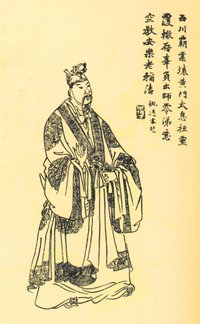
เล่าเสี้ยน

| name = เล่าเสี้ยน (หลิว ช่าน)劉禪
| image = Liu Shan.jpg
| image_size = 180px
|title = จักรพรรดิจีน
| caption = ภาพวาดเล่าเสี้ยนในสมัยราชวงศ์ชิง
| succession = จักรพรรดิแห่งจ๊กก๊ก
| reign = มิถุนายน ค.ศ. 223 – ธันวาคม ค.ศ. 263
| predecessor = เล่าปี่
| succession1 = รัชทายาทแห่งจ๊กก๊ก
| reign1 = 19 มิถุนายน ค.ศ. 221 – มิถุนายน ค.ศ. 223
| reign-type1 = ดำรงตำแหน่ง
| succession2 = อ่านลกก๋ง (安樂公)
| reign2 = ค.ศ. 264 - ค.ศ. 271
| reign-type2 = ดำรงตำแหน่ง
| successor1 = เล่ายอย
| birth_date = ค.ศ. 207
| birth_place = ซินเอี๋ย มณฑลเหอหนาน
| death_date = ค.ศ.
| death_place = ลั่วหยาง มณฑลเหอหนาน
| issue-link = Shu_Han_family_trees#Liu_Shan
| full name = ชื่อสกุล: หลิว/เล่า (劉) ชื่อตัว: ช่าน/เสี้ยน (禪) ชื่อรอง: กงชื่อ (公嗣)
| house = ราชวงศ์ฮั่น|ราชสกุลเล่า (หลิว)
| father = เล่าปี่
| mother = กำฮูหยิน
ImageSize = width:200 height:50
PlotArea = width:180 height:30 left:10 bottom:20
TimeAxis = orientation:horizontal
DateFormat = yyyy
Period = from:207 till:265
AlignBars = early
ScaleMajor = increment:42 start:223
Colors =
 id:canvas value:rgb(1,1,0.85)
BackgroundColors = canvas:canvas
PlotData =
 width:15 color:black
 bar:era from:start till:end
 bar:era from:207 till:265 color:red
 bar:era from:223 till:265 color:yellow
เล่าเสี้ยน (ค.ศ. 207 – 271)Liu Shan's name is commonly mispronounced as "Liu Chan". See 阿斗的大名怎样读 ("How to read Adou's name") by Lü Youren (吕友仁), published in "Zhonghua Shuju Wenshi Zhishi" (中华书局《文史知识》), 11th issue, 1988, retrieved November 30, 2006. หรือชื่อในภาษาจีนกลางว่า หลิว ช่าน (; ) มีชื่อรองว่า กงซื่อ (公嗣) เป็นจักรพรรดิพระองค์ที่สองและพระองค์สุดท้ายของรัฐจ๊กก๊กในยุคสามก๊ก เมื่อขึ้นครองราชย์ขณะพระชนมายุ 16 พรรษา ได้ทรงมอบหมายราชการแผ่นดินให้อยู่ในการดูแลของอัครมหาเสนาบดีจูกัดเหลียงและราชเลขานุการลิเงียม พระองค์ครองราชย์เป็นเวลา 40 ปีและถือเป็นจักรพรรดิที่ครองราชย์ยาวนานที่สุดในยุคสามก๊ก ในรัชสมัยของเล่าเสี้ยน มีการรบกับวุยก๊กที่เป็นรัฐข้าศึกหลายครั้ง ส่วนใหญ่บัญชาการรบด้วยจูกัดเหลียงและเกียงอุยผู้สืบทอดภารกิจ แต่ได้ผลเพียงเล็กน้อย ในที่สุดเล่าเสี้ยนยอมจำนนต่อวุยก๊กในปี ค.ศ. 263 หลังเตงงายโจมตีเฉิงตู|เซงโต๋เมืองหลวงของจ๊กก๊กโดยฉับพลัน เล่าเสี้ยนย้ายไปอยู่ที่ลกเอี๋ยงเมืองหลวงของวุยก๊ก ได้รับบรรดาศักดิ์เป็น "อ่านลกก๋ง" ("อันเล่อกง") ใช้ชีวิตในช่วงบั้นปลายอย่างสงบสุขก่อนจะเสียชีวิตในปี ค.ศ. 271 อาจด้วยสาเหตุธรรมชาติ
ทรงเป็นที่รู้จักอย่างกว้างในวัยทารกนามว่า "อาเต๊า" (阿斗) เล่าเสี้ยนมักจะถูกมองว่าเป็นนักปกครองที่ไร้ความสามารถ พระองค์ยังถูกกล่าวหาว่ามัวแต่เสพสุขสำราญจนไม่ใส่ใจงานราชการแผ่นดิน อย่างไรก็ตาม นักวิชาการสมัยใหม่บางคนมีความเห็นที่แตกต่างออกไปเกี่ยวกับความสามารถของเล่าเสี้ยน เนื่องจากรัชสมัยที่ปกครองยาวนานของเล่าเสี้ยนในจ๊กก๊กนั้นปราศจากการก่อรัฐประหารและการนองเลือดในราชสำนักและเป็นราชสำนักเพียงหนึ่งเดียวเท่านั้นในยุคสมัยสามก๊กที่ยังคงปราศจากการนองเลือด ไม่เพียงเท่านั้น ในพงศาวดารสามก๊ก จูกัดเหลียงได้เขียนบันทึกกล่าวยกย่องสรรเสริญเล่าเสี้ยนว่า มีความฉลาดปราดเปรื่อง อย่างไรก็ตาม ในปัจจุบัน ชื่อของ "อาเต๊า" ยังคงใช้กันทั่วไปในภาษาจีนเพื่ออธิบายถึงผู้ที่ไร้ความสามารถซึ่งจะไม่มีวันประสบความสำเร็จใด ๆ แม้จะได้รับความช่วยเหลือมากมายก็ตาม
ตามที่ตันซิ่ว ผู้เขียนบันทึกจดหมายเหตุสามก๊กได้ตั้งข้อสังเกตว่า ตรงข้ามกับธรรมเนียม จูกัดเหลียงไม่ได้ก่อตั้งสำนักงานประวัติศาสตร์ในราชสำนักของเล่าเสี้ยน และภายหลังจูกัดเหลียงถึงแก่อสัญกรรม ปรากฏว่าเล่าเสี้ยนไม่ได้ทำการรื้อฟื้นตำแหน่งนั้น ดังนั้น เหตุการณ์หลายอย่างในรัชสมัยของพระองค์จึงไม่ได้ถูกบันทึกไว้ ทำให้รายละเอียดเกี่ยวกับรัชสมัยของเล่าเสี้ยนในบันทึกประวัติศาสตร์มีอยู่จำกัด
==ประวัติช่วงต้น==
เล่าเสี้ยนเป็นบุตรชายคนโตของขุนศึกเล่าปี่ที่เกิดกับกำฮูหยินภรรยา ในปี ค.ศ. 208 โจโฉศัตรูของเล่าปี่ผู้ได้ครองอาณาเขตส่วนใหญ่ทางภาคเหนือของจีนได้นำทัพรุกรานมณฑลเกงจิ๋ว เล่าปี่อพยพหนีลงใต้ ระหว่างนั้นได้ถูกทัพทหารม้าฝีมือดีของโจโฉไล่ตามตีในยุทธการที่สะพานเตียงปันเกี้ยว เล่าปี่จำต้องทิ้งกำฮูหยินและเล่าเสี้ยนไว้เบื้องหลังเพื่อหนีต่อไป จูล่งขุนพลของเล่าปี่ประจำอยู่ด้านหลังเพื่อคุ้มครองครอบครัวของเล่าปี่ จูล่งอุ้มทารกเล่าเสี้ยนไว้ในอ้อมแขนและพาทั้งกำฮูหยินและเล่าเสี้ยนไปยังที่ปลอดภัย (คาดว่ากำฮูหยินน่าจะเสียชีวิตในช่วงเวลาหนึ่งก่อนปี ค.ศ. 209 เพราะเมื่อซุนฮูหยินภรรยาอีกคนของเล่าปี่หย่าร้างกับเล่าปี่ในปี ค.ศ. 211 เล่าเสี้ยนในเวลานั้นอยู่ในการดูแลของซุนฮูหยิน)
เรื่องราวอีกกระแสเกี่ยวกับประวัติช่วงต้นของเล่าเสี้ยนมีบันทึกใน"เว่ยเลฺว่" (ประวัติศาสตร์ย่อวุยก๊ก) ที่เขียนโดยยฺหวี ฮฺวั่น ระบุว่าเล่าเสี้ยนซึ่งตอนนั้นอายุหลายปีแล้วได้พลัดพรากจากเล่าปี่ระหว่างที่เล่าปี่ถูกโจโฉโจมที่เสียวพ่ายในปี ค.ศ. 200 เล่าเสี้ยนพลัดไปอยู่ที่เมืองฮันต๋งและถูกขายโดยพ่อค้าทาส เมื่อเล่าปี่สถาปนาตนเป็นจักรพรรดิในปี ค.ศ. 211 เล่าเสี้ยนได้กลับมาอยู่กับบิดาอีกครั้ง แต่เรื่องราวนี้ถูกคัดออกโดยเผย์ ซงจือผู้เขียนอรรถาธิบายประกอบ"จดหมายสามก๊ก"โดยคำนึงถึงบันทึกในแหล่งอื่น ๆ
หลังเล่าปี่สถาปนาตนเป็นจักรพรรดิแห่งจ๊กก๊กในปี ค.ศ. 221 เล่าเสี้ยนได้รับการสถาปนาเป็นองค์รัชทายาท ปีถัดมาเล่าปี่ออกจากเมืองหลวงเฉิงตู|เซงโต๋เพื่อไปรบกับซุนกวนผู้ที่ให้ลิบองไปการรุกรานเกงจิ๋วของลิบอง|บุกยึดมณฑลเกงจิ๋วจากเล่าปี่ในปี ค.ศ. 219 เล่าปี่พ่ายแพ้ในยุทธการที่อิเหลงและถอยหนีไปยังเมืองเป๊กเต้ ในที่สุดจึงเสียชีวิตในปี ค.ศ. 223 ก่อนเสียชีวิตเล่าปี่ได้ฝากฝังเล่าเสี้ยนให้อยู่ในการดูแลของอัครมหาเสนาบดี (ประเทศจีน)|อัครมหาเสนาบดีจูกัดเหลียง เล่าปี่ยังบอกจูกัดเหลียงให้ยึดบัลลังก์มาครองไว้เองถ้าเห็นว่าเล่าเสี้ยนไร้ความสามารถ
== การครองราชย์ ==
===สมัยจูกัดเหลียงเป็นผู้สำเร็จราชการ===
ในขณะที่จูกัดเหลียงมีชีวิตอยู่ พระเจ้าเล่าเสี้ยนทรงปฏิบัติต่อเขาประดุจบิดา ทรงปล่อยให้จูกัดเหลียงบริหารราชการแผ่นดินเอาไว้ทั้งหมด จูกัดเหลียงได้แนะนำให้ข้าราชการที่เชื่อถือได้หลายคน รวมทั้งบิฮุย ตันอุ๋น กุยฮิวจี๋ และเฮียงทง เข้ารับตำแหน่งที่สำคัญ ด้วยคำแนะนำของจูกัดเหลียง พระเจ้าเล่าเสี้ยนได้จับมือเป็นพันธมิตรกับรัฐอู๋ตะวันออก(ง่อก๊ก) ช่วยให้ทั้งสองรัฐสามารถอยู่รอดได้จากการต่อสู้รบกับรัฐวุยก๊ก(วุยก๊ก) ที่ใหญ่กว่ามาก ในช่วงที่จูกัดเหลียงเป็นผู้สำเร็จราชการ รัฐบาลมีประสิทธิภาพอย่างมากและไม่ฉ้อราษฎร์บังหลวง ทำให้รัฐขนาดเล็กอย่างรัฐจ๊กก๊ก สามารถเตรียมพร้อมสำหรับการทัพทางทหารได้
ใน ค.ศ. 223 พระเจ้าเล่าเสี้ยนได้อภิเษกสมรสกับเตียวซี|จักรพรรดินีจิงไอ่(เตียวซี) บุตรสาวของเตียวหุย
หลังการสวรรคตของพระเจ้าเล่าปี่ ชนเผ่าลำมัน ("หนานหมาน") ทางตอนใต้ได้แยกตัวออกจากการปกครองของรัฐจ๊กก๊ก ใน ค.ศ. 225 จูกัดเหลียงมุ่งลงทางใต้และประสบความสำเร็จทั้งชัยชนะทางทหารและเกลี้ยกล่อมโน้มน้าวใจ ก็สามารถรวมภาคใต้กลับคืนสู่จักรวรรดิ สำหรับการสำเร็จราชการส่วนที่เหลือของจูกัดเหลียง ชนเผ่าลำมันทางตอนใต้จะเป็นผู้มีส่วนสำคัญในการทัพต่อต้านรัฐวุยก๊กของรัฐจ๊กก๊ก
เริ่มต้นใน ค.ศ. 227 จูกัดเหลียงเปิดฉากการบุกขึ้นเหนือห้าครั้งเพื่อโจมตีรัฐวุยก๊ก แต่ทั้งหมดยกเว้นเพียงอย่างเดียวคือความล้มเหลวทางทหาร(แม้ว่าจะไม่ใช่ความพินาศย่อยยับทางทหาร) โดยกองทัพของเขาได้ประสบเสบียงอาหารหมดลงก่อนที่พวกเขาจะสามารถสร้างความเสียหายอย่างมีนัยสำคับกับรัฐวุยก๊ก ดังนั้นจึงถูกบีบบังคับให้ล่าถอย ในช่วงหนึ่งของการทัพของจูกัดเหลียงได้เกิดวิกฤตการณ์ทางการเมืองที่แท้จริงเพียงครั้งเดียวในช่วงที่จูกัดเหลียงเป็นผู้สำเร็จราชการแผ่นดิน ใน ค.ศ. 231 เนื่องจากไม่สามารถจัดส่งเสบียงอาหารได้เพียงพอ ลิเงียม ซึ่งเป็นผู้สำเร็จราชการร่วมกับจูกัดเหลียง ปลอมแปลงพระราชโองการของพระเจ้าเล่าเสี้ยนรับสั่งให้จูกัดเหลียงถอยทัพกลับเสฉวน เมื่อจูกัดเหลียงจับพิรุธได้ เขาได้ถวายแนะนำให้ลิเงียมออกจากตำแหน่งและถูกกักบริเวณภายในบ้าน และพระเจ้าเล่าเสี้ยนทรงยอมทำตามคำแนะนำนั้น
ใน ค.ศ. 234 ในขณะที่จูกัดเหลียงได้ยกทัพโจมตีรัฐวุยก๊กเป็นครั้งสุดท้าย เขาได้ล้มป่วยหนัก เมื่อทรงทราบว่าจูกัดเหลียงล้มป่วย พระเจ้าเล่าเสี้ยนได้ส่งลิฮก(李福) ไปยังแนวหน้าเพื่อเยี่ยมดูอาการของจูกัดเหลียงและสอบถามเกี่ยวกับเรื่องสำคัญของแผ่นดินว่า หากจูกัดเหลียงสิ้นบุญแล้วจะให้ใครมาสืบทอดตำแหน่งผู้สำเร็จราชการแผ่นดินต่อล่ะ? จูกัดเหลียงได้แนะนำให้เจียวอ้วนสืบทอดต่อจากเขา เมื่อเจียวอ้วนสิ้นแล้วก็ให้บิฮุยสืบทอดแทน ลิฮกได้ถามต่อว่า หากบิฮุยสิ้นแล้วจะให้ใครมาแทนต่อ จูกัดเหลียงไม่ได้ตอบแต่อย่างใด ภายหลังจากนั้นไม่นานจูกัดเหลียงถึงแก่อสัญกรรม พระเจ้าเล่าเสี้ยนทรงทำตามคำสั่งเสียของจูกัดเหลียง และแต่งตั้งเจียวอ้วนเป็นผู้สำเร็จราชการคนใหม่แทน
===สมัยเจียวอ้วนเป็นผู้สำเร็จราชการ===
เจียนอ้วนเป็นนักบริหารปกครองที่มีความสามารถ และเขายังคงดำเนินนโยบายภายในประเทศของจูกัดเหลียง ทำให้รัฐบาลมีประสิทธิภาพอย่างมาก นอกจากนี้เขายังเป็นที่รู้จักในเรื่องความอดทนต่อความเห็นไม่ลงรอยกันและความอ่อนน้อมถ่อมตน ไม่มีความสามารถทางด้านการทหารมากนัก อย่างไรก็ตาม ในไม่ช้าเขาได้ละทิ้งนโยบายต่างประเทศที่ก้าวร้าวต่อรัฐวุยก๊กของจูกัดเหลียง และใน ค.ศ. 241 ได้ถอนทหารส่วนใหญ่ออกจากฮั่นตงไปยังอำเภอฟู่ (涪縣; เหมียนหยาง, มณฑลเสฉวนในปัจจุบัน) จากจุดนั้น รัฐจ๊กก๊กมักจะอยู่ในสถานะการป้องกันและไม่แสดงท่าทีเป็นภัยคุกคามต่อรัฐวุยก๊กอีกต่อไป การป้องกันของฉู่ฮั่นถูกตีความโดยเหล่าข้าราชการรัฐอู๋ตะวันออกหลายคนว่า รัฐจ๊กก๊กได้ทอดทิ้งพันธมิตรและสงบศึกกับรัฐวุยก๊ก แต่ซุนกวน พระจักรพรรดิแห่งอู๋ ทรงพระราชวินิจฉัยอย่างถูกต้องว่าเป็นเพียงสัญญาณความอ่อนแอ ไม่ไช่ทอดทิ้งพันธมิตร
ใน ค.ศ. 237 เตียวซี|จักรพรรดินีจิงไอ่ได้สิ้นพระชนม์ ในปีนั้น พระเจ้าเล่าเสี้ยนทรงรับพระขนิษฐาของพระนางเป็นพระอัครมเหสี และใน พ.ศ. 238 ทรงแต่งตั้งพระนางให้เป็นจักรพรรดินี ตำแหน่งของพระนางยังคงเหมือนกับพระเชษฐภคินีของพระนาง นามว่า เตียวซี (จักรพรรดินีองค์ที่ 2 ของพระเจ้าเล่าเสี้ยน)|จักรพรรดินีจาง(เตียวซีคนที่ 2)
ใน ค.ศ. 243 เจียวอ้วนได้ล้มป่วยและโอนอำนาจส่วนใหญ่ให้กับบิฮุย และตันอุ๋น ผู้ช่วยของเขา ในค.ศ. 224 เมื่อโจซอง ผู้สำเร็จราชการแห่งรัฐวุยก๊กได้ยกทัพเข้าโจมตีฮั่นตง บิฮุยได้นำกองทัพต้านทานกองทัพของโจซองและทำให้ฝ่ายเฉาเว่ย์พ่ายแพ้ครั้งใหญ่ในยุทธการที่เทือกเขาซิงซิ อย่างไรก็ตาม เจียวอ้วนยังคงมีอิทธิพลจนกระทั่งเขาถึงแก่อสัญกรรมใน ค.ศ. 245 ไม่นานหลังจากการถึงแก่อสัญกรรมชองเจียวอ้วน ตันอุ๋นก็เสียชีวิตเช่นกัน ปล่อยให้ขันทีนามว่า ฮุยโฮ ซึ่งเป็นที่โปรดปรานของพระเจ้าเล่าเสี้ยน ซึ่งอำนาจของตันอุ๋นได้ถูกควบคุมเอาไว้ทำให้อำนาจของเขาเสื่อมถอยลง ฮุยโฮถูกมองว่ากระทำฉ้อราษฏร์บังหลวงและฉ้อฉลคดโกงภายในประเทศ และประสิทธิภาพของรัฐบาลที่ประสบความสำเร็จในช่วงการปกครองของจูกัดเหลียงและเจียวอ้วนได้เริ่มเสื่อมถอยลง
===สมัยบิฮุยเป็นผู้สำเร็จราชการ===
ภายหลังการถึงแก่อสัญกรรมของเจียวอ้วนและตันอุ๋น พระเจ้าเล่าเสี้ยนได้แต่งตั้งให้เกียงอุยเป็นผู้ช่วยของบิฮุย แต่ทั้งคู่ต่างเกี่ยวข้องส่วนใหญ่ในด้านการทหารเท่านั้น ในขณะที่พระเจ้าเล่าเสี้ยนทรงค่อย ๆ กล้าแสดงออกมากขึ้นในเรื่องที่ไม่ใช่การทหาร ในช่วงเวลานี้เองที่พระองค์ทรงเริ่มสนพระทัยในการเสด็จประพาสชนบทมากขึ้นและใช้จ่ายสุรุ่ยสุร่ายฟุ่มเฟือย ซึ่งทั้งสองอย่างนี้ทำให้ท้องพระคลังเกิดร่อยหรอ แม้ว่าจะไม่ทำให้ประชาราษฎร์เดือดร้อนก็ตาม เกียงอุยได้มุ่งความสนใจที่จะนำนโยบายของจูกัดเหลียงในการโจมตีรัฐวุยก๊กอย่างอุกอาจกลับมา ซึ่งเป็นแผนยุทธศาสตร์ที่บิฮุยเห็นด้วยเพียงแค่บางส่วน - ในขณะที่เขาได้อนุญาตให้เกียงอุยเข้าโจมตีชายแดนรัฐวุยก๊ก แต่ไม่เคยให้กองกำลังทหารจำนวนมากแก่เขา โดยให้เหตุผลว่า รัฐจ๊กก๊กนั้นไม่ได้อยู่ในสถานะที่จะเผชิญหน้าทางทหารครั้งใหญ่กับรัฐวุยก๊ก
ใน ค.ศ. 253 บิฮุยถูกลอบสังหารโดยขุนพลนามว่า กวอเป่น(郭循) อดีตฝ่ายขุนพลฝ่ายเว่ย์ที่ถูกบีบบังคับให้ยอมสวามิภักดิ์ต่อรัฐจ๊กก๊กแต่ยังคงจงรักภักดีต่อรัฐวุยก๊กอย่างลับ ๆ การเสียชีวิตของบิฮุยทำให้เกียงอุยได้เป็นผู้สำเร็จราชการแทนพระองค์โดยพฤตินัย แต่ด้วยภาวะสุญญากาศทางอำนาจในภายในบ้านเมือง ในขณะที่เกียงอุยยังคงอยู่ที่ชายแดนและทำสงครามต่อต้านรัฐวุยก๊กต่อไป อิทธิพลของฮุยโฮได้เพิ่มขึ้นอย่างมาก
===สมัยเกียงอุยเป็นกึ่งผู้สำเร็จราชการ===
ภายหลังการถึงแก่อสัญกรรมของบิฮุย เกียงอุยได้เป็นผู้บัญชาการทหารคุมกองทัพฉู่ฮั่นและเริ่มการทัพโจมตีรัฐวุยก๊กหลายครั้ง แต่ในขณะที่พวกเขาสร้างปัญหาให้กับสุมาสู และสุมาเจียว ซึ่งเป็นผู้สำเร็จราชการของรัฐวุยก๊ก การโจมตีส่วนใหญ่ไม่ได้สร้างความเสียหายอย่างแท้จริงต่อรัฐวุยก๊ก ในขณะที่การทัพของเกียงอุยได้ถูกรบกวนด้วยปัญหาประการหนึ่งที่จูกัดเหลียงได้ประสบมา นั้นคือการขาดแคลนเสบียงอาหารที่เพียงพอ และส่วนให่ต้องยุติลงหลังจากนั้นไม่นาน การทัพเหล่านี้กลับส่งผลเสียต่อรัฐจ๊กก๊ก ซึ่งรัฐบาลไม่มีประสิทธิภาพอีกต่อไปในช่วงการปกครองของจูกัดเหลียงและเจียวอ้วน ดังนั้นจึงไม่สามารถรับมือกับกับการใช้ทรัพยากรที่การทัพของเกียงอุยนั้นมีอยู่
ใน ค.ศ. 253 เกียงอุยได้บุกเข้าโจมตีรัฐวุยก๊กร่วมกับจูกัดเก๊ก ผู้สำเร็จราชการแห่งรัฐอู๋ตะวันออก แต่จนในที่สุดก็ถูกบีบบังคับให้ล่าถอยกลับภายหลังจากกองทัพของเขาเกิดหมดเสบียงอาหาร ทำให้สูมาสูพุ่งความสนใจในการรับมือการโจมตีของจูกัดเก๊ก ทำให้กองทัพอู๋พ่ายแพ่อย่างย่อยยับ ด้วยความรู้สึกไม่พอใจอย่างมากในรัฐอู๋ตะวันออกทำให้จูกัดเก๊กถูกลอบสังหารในที่สุด นี่เป็นครั้งสุดท้ายของการโจมตีประสานร่วมกัยโดยรัฐฉู่และรัฐอู๋ต่อรัฐวุยก๊ก ในช่วงระยะเวลาของการเป็นพันธมิตรระหว่างฉู่และอู๋
ใน ค.ศ. 255 หนึ่งในการทัพของเกียงอุย เขาสามารถเอาชนะกองทัพเว่ย์จนพ่ายแพ้ครั้งใหญ่ในยุทธการที่เต๊กโตเสีย ซึ่งเกือบจะเข้ายึดเต๊กโตเเสียซึ่งเป็นเมืองชายแดนที่สำคัญของรัฐวุยก๊กมาได้ แต่ใน ค.ศ. 256 ในขณะที่เขาได้พยายามเผชิญหน้ากับกองทัพเวย์อีกครั้ง เขากลับเป็นฝ่ายพ่ายแพ้ให้กับเตงงายแทน และนี่เป็นความสูญเสียอย่างร้ายแรงซึ่งทำให้ความนิยมของราษฎร์ที่มีต่อเกียงอุยนั้นอ่อนแอลง ตอนนี้ข้าราชการหลายคนได้ซักถามแผนการยุทธศาสตร์ของเกียงอุยอย่างเปิดเผย แต่พระเจ้าเล่าเสี้ยนทรงไม่ได้ดำเนินแต่อย่างใดเพื่อยับยั้งเกียงอุย นอกจากนี้ ภายใต้คำแนะนำของเกียงอุย พระเจ้าเล่าเสี้ยนทรงอนุมัติแผนการในการถอนกำลังทหารหลักออกจากเมืองชายแดนสำคัญเพื่อพยายามชักจูงล่อให้รัฐวุยก๊กเข้าโจมตี แผนยุทธศาสตร์ที่จะถูกใช้ในอีกหลายปีต่อมา ใน ค.ศ. 263 เมื่อรัฐวุยก๊กเข้าโจมตี แต่ได้พิสูจน์แล้วว่าประสบความล้มเหลว
ใน ค.ศ. 261 อำนาจของฮุยโฮได้แสดงประจักษ์อย่างยิ่งใหญ่ ท่ามกลางบรรดาข้าราการภายในประเทศที่สำคัญ มีเพียงตังสิ้นและจูกัดเจี๋ยม บุตรชายของจูกัดเหลียงเท่านั้นที่ยังคงรักษาตำแหน่งของตนไว้ได้โดยไม่ได้ประจบสอพลอกับฮุยโฮ ใน ค.ศ. 262 ฮุยโฮพยายามหาทางที่จะกำจัดเกียงอุยและหมายจะให้สหายของตนนามว่า เงียมอู (閻宇) เข้ามาแทนที่ตำแหน่งแม่ทัพของเขา เมื่อเกียงอุยได้รับรู้ถึงแผนการนี้เข้า ได้กราบทูลแนะนำให้พระเจ้าเล่าเสี้ยนประหารชีวิตฮุยโฮ แต่พระองค์ทรงปฏิเสธ โดยกล่าวว่าขันทีเป็นเพียงคนรับใช้ที่คอยทำธุระ ด้วยความกลัวที่จะถูกแก้แค้น เกียงอุยจึงออกจากเมืองเฉิงตู(เชงโต๋) ไปประจำการรักษาการณ์ที่อำเภอท่าจง(沓中; ตะวันตกเฉียงเหนือของอำเภอจูชู่, มณฑลกานซู่ในปัจจุบัน) ในเมืองหลงเส
ตามที่เอกอัครราชทูตของรัฐอู๋นามว่า Xue Xu ที่ได้มาเยือนรัฐฉู่ใน ค.ศ. 261 ตามพระราชโอการของพระจักรพรรดิแห่งรัฐอู๋นามว่า ซุนฮิว (ง่อก๊ก)|พระเจ้าซุนฮิว ได้รายงานถึงสภาพที่รัฐจ๊กก๊กเป็นอยู่โดยกล่าวว่า:
== จ๊กก๊กล่มสลาย ==
ใน ค.ศ. 262 ด้วยความรู้สึกรำคาญจากการถูกเกียงอุยโจมตีซ้ำแล้วซ้ำเล่า สุมาเจียว ผู้สำเร็จราชการแห่งรัฐวุยก๊กได้วางแผนการทัพครั้งใหญ่เพื่อกำจัดภัยคุกคามของรัฐจ๊กก๊กหมดสิ้นไปและสำหรับทั้งหมด เมื่อได้ยินข่าวลือเกี่ยวกับแผนการนี้เข้า เกียงอุยได้ส่งคำร้องขอพระราชทานไปยังพระเจ้าเล่าเสี้ยน โดยเตือนพระองค์เกี่ยวกับการรวบรวมกองทัพเว่ย์ภายใต้การนำของขุนพลนามว่า เตงงาย จูกัดสู และจงโฮยเข้าประชิดชายแดน อย่างไรก็ตาม ฮุยโฮได้หว่านล้อมพระเจ้าเล่าเสี้ยนด้วยการทำนายว่าจะไม่ดำเนินการใด ๆ กับคำร้องขอพระราชทานของเกียงอุย สำหรับการเตรียมทำสงคราม
ใน ค.ศ. สุมาเจียวได้เปิดฉากการโจมตี ซึ่งนำโดยเตงงาย จูกัดสู และจงโฮย พระเจ้าเล่าเสี้ยนทรงทำตามแผนการก่อนหน้าของเกียงอุยและสั่งให้ทหารชายแดนถอนกำลังและเตรียมดักซุ่มกองทัพเว่ย์แทนที่จะเผชิญหน้าโดยตรง อย่างไรก็ตาม แผนการดังกล่าวมีจุดบกพร่องที่ร้ายแรง พวกเขาต่างคิดว่ากองทัพเว่ย์จะเข้าปิดล้อมเมืองชายแดน ซึ่งเตงงายและจงโฮยกลับเมินเฉย และพวกเขาเข้ารุกคืบไปยังช่องเขาหยางอัน (陽安關; ฮั่นจง, มณฑลส่านซีในปัจจุบัน) แทน เกียงอุยสามารถพบเจอกองกำลังของพวกเขาและได้ขับไล่พวกเขาในตอนแรก แต่เตงงายได้นำกองทัพของเขาเดินทางผ่านเส้นทางช่องเขาที่ทุรกันดารและเข้าลึกสู่ดินแดนฉู่ฮั่น จากนั้นเขาได้เปิดฉากการโจมตีแบบไม่ทันตั้งตัวที่เจียงหยู(江油; เหมียนหยาง, มณฑลส่านซีในปัจจุบัน) ภายหลังจากเอาชนะจูกัดเจี๋ยมจากที่นั้นแล้ว เดงงายแทบไม่มีกองกำลังทหารฉู่ฮั่นหลงเหลือที่มาคอยขวางกั้นระหว่างกองทัพของเขากับเฉิงตู เมืองหลวงของรัฐจ๊กก๊ก เมื่อเผชิญหน้ากับโอกาสที่จะปกป้องเฉิงตูจากกองกำลังทหารของเตงงายโดยไร้การป้องกัน พระเจ้าเล่าเสี้ยนทรงทำตามคำแนะนำของเจียวจิ๋ว ราชเลขาธิการ และยอมสวามิภักดิ์ทันที่ ในขณะที่หลายคนต่างวิพากษ์วิจารณ์ถึงการยอมสวามิภักดิ์ แต่นักประวัติศาสตร์นามว่า Wang Yin (王隱) ในพงศาวดารของรัฐฉู่(蜀記) ได้อธิบายว่า การเคลื่อนไหวดังกล่าวเป็นนโยบายที่ให้ความสำคัญของสวัสดิภาพของราษฏร์
ในเดือนมีนาคม ค.ศ. 264 จงโฮยได้พยายามที่จะทำการยึดอำนาจ ซึ่งเกียงอุยที่ได้เข้ามายอมสวามิภักดิ์ต่อจงโฮย ได้พยายามที่จะใช้ประโยชน์ในการกอบกู้รัฐจ๊กก๊ก เขาแนะนำให้จงโฮยใส่ความเท็จต่อเตงงายว่าเป็นกบฎและจับกุมเขา และพร้อมด้วยกองกำลังทหารที่รวมตัวกันของเขา ก่อการกบฎต่อสุมาเจียว จงโฮยได้ทำตามเช่นนั้น และเกียงอุยได้วางแผนที่จะสังหารจงโฮยและผู้ติดตามของเขาต่อไป จากนั้นก็จะประกาศเอกราชของรัฐฉู่อีกครั้ง ภายใต้พระจักรพรรดิเล่าเสี้ยน และในความเป็นจริง มีสารไปถึงพระเจ้าเล่าเสี้ยนเพื่อแจ้งให้พระองค์ทราบถึงแผนการเหล่านั้น อย่างไรก็ตาม กองกำลังทหารของจงโฮยได้ลุกขึ้นมาต่อต้าน และทั้งเกียงอุยและจงโฮยได้ถูกสังหารในสนามรบ พระเจ้าเล่าเสี้ยนก็ไม่ได้รับอันตรายจากเหตุการณ์วุ่นวาย แม้ว่าเล่ายอย องค์รัชทายาทของพระองค์จะถูกสังหารท่ามกลางภาวะสันสนวุ่นวายนี้ก็ตาม
== ประวัติหลังการล่มสลายของจ๊กก๊ก ==
ในต้นปี ค.ศ. 264 พระเจ้าเล่าเสี้ยนและจักรพรรดินีจางและพระบรมวงศานุวงศ์ทั้งหมดได้ถูกย้ายไปยังลั่วหยาง เมืองหลวงแห่งรัฐวุยก๊ก ในวันที่ 11 เมษายน ค.ศ. 264 พระองค์ได้รับพระราชทานที่ดินศักดินาในฐานะขุนนางนามว่า อันเล่อกง(安樂公) ในขณะที่พระราชโอรสและพระราชนัดดาของพระองค์กลายเป็นขุนนาง การปฏิบัติเช่นนี้เรียกว่า ().
จดหมายเหตุฤดูใบไม้ผลิและฤดูใบไม้ร่วงของราชวงศ์ฮั่นและราชวงศ์จิ้นที่ถูกเขียนขึ้นโดย Xi Zuochi ได้บันทึกเหตุการณ์ที่จะกลายเป็นเรื่องราวที่มีชื่อเสียงมากที่สุดที่เกี้ยวข้องกับเล่าเสี้ยน: วันหนึ่ง สุมาเจียว ผู้สำเร็จราชการแห่งรัฐวุยก๊กได้เชื้อเชิญเล่าเสี้ยนและผู้ติดตามมาเข้าร่วมงานเลี้ยงรื่นเริง ในขณะที่สุมาเจียวได้จัดให้เล่นดนตรีและแสดงระบำเสฉวน เหล่าอดีตข้าราชการแห่งรัฐฉู่ต่างพากันโศกเศร้า แต่เล่าเสี้ยนหาได้หวั่นไหวไม่อย่างชัดเจน สุมาเจียวคิดลองใจเลยแสร้งถามไปว่า "อันเล่อกง คิดถึงเสฉวนไหม" เล่าเสี้ยน ตอบว่า"อยู่ที่นี่สนุกดี ไม่คิดถึงเสฉวนเลย" (此間樂，不思蜀)
คำตอบของเล่าเสี้ยนนั้นกลายมาเป็นที่มาของสำนวนจีนว่า "สุขจนลืมจ๊ก" (乐不思蜀 , lè bù sī shǔ) ซึ่งหมายถึงผู้ที่มีความสุขจนลืมรากเหง้าของตนเอง
ตามที่จดหมายเหตุได้เขียนไว้อีกอย่างว่า ขับเจ้ง ขุนนางของจ๊กก๊กที่อยู่ที่นั่นด้วยจึงกระซิบบอกว่า "เขาถามพระองค์เพื่อลองใจ ถ้าพระองค์ตอบว่า ศพของเสด็จพ่ออยู่ที่เสฉวน คิดถึงเสฉวนทุกวัน เขาก็จะปล่อยเรากลับไปเสฉวน" สุมาเจียวได้ยินดังนั้น จึงถามย้ำอีกครั้งว่า "คิดถึงเสฉวนไหม" เล่าเสี้ยนตอบอย่างที่ขับเจ้งสอน พร้อมกับร้องไห้พร้อมกับขุนนางของตนทั้งหมด สุมาเจียวจึงถามว่า "ทำไม ท่านถึงตอบเหมือนที่ขับเจ้งบอกเลยล่ะ" เล่าเสี้ยนก็ตอบไปอย่างซื่อว่า "ใช่ ขับเจ้งบอกข้าพเจ้าเอง" สุมาเจียวและเหล่าบรรดาขุนนางฝ่ายวุยจึงหัวเราะเยาะและวางใจได้ว่า เล่าเสี้ยนจะไม่คิดทรยศแน่นอน
นักประวัติศาสตร์บางคนได้ทั้งข้อสังเกตว่า แท้จริงนั้นการตอบของเล่าเสี้ยนนั้นเป็นการตอบอย่างฉลาดหลักแหลม โดยแสดงให้เห็นถึงความไม่ทะเยอทะยานเพื่อให้สุมาเจียวเชื่อ
เล่าเสี้ยนสวรรคตใน ค.ศ. 271 ในลั่วหยาง และได้รับพระนามหลังมรณกรรมนามว่า "อันเล่อซือกง" (安樂思公; "อันเล่อกงผู้มีความคิดลึกซึ้ง") พื้นที่ศักดินาของพระองค์ได้ถูกครอบครองมาหลายชั่วอายุคนในยุคราชวงศ์จิ้น รัฐที่สืบทอดต่อจากรัฐวุยก๊ก ก่อนที่จะมลายหายสิ้นไปในเหตุการณ์วุ่นวายที่เกิดขึ้นในช่วงห้าชนเผ่า|ยุคห้าชนเผ่าHowever, Liu Bei's line did not completely die out. In his "Shu Shi Pu", Sun Sheng (Jin dynasty)|Sun Sheng indicated that he met a grandson of Liu Yong (Three Kingdoms)|Liu Yong (Liu Shan's younger half-brother), Liu Xuan (刘玄), in Chengdu during an expedition against Li Shi (emperor)|Li Shi (the last ruler of the Cheng Han regime) in 347 (3rd year of the "Yonghe" era). Sun claimed that Li Xiong, founder of the Cheng Han regime, created Liu Xuan as his Duke of Anle, after Liu fled to Shu during the chaos of the "Yongjia" era. (孙盛《蜀世谱》曰：...。唯永孙玄奔蜀，李雄伪署安乐公以嗣禅后。永和三年讨李势，盛参戎行，见玄于成都也。) Sun Sheng's "Shu Shi Pu" annotation in "Sanguozhi", vol.34 หลิว หยวน ผู้ก่อตั้งรัฐฮั่นจ้าว หนึ่งในรัฐของสิบหกรัฐ ได้กล่าวอ้างว่า เป็นผู้สืบทอดราชวงศ์ฮั่นโดยชอบธรรม เขาได้ถวายพระนามแก่เล่าเสี้ยนว่า "จักรพรรดิเซี่ยวหวย"(孝懷皇帝; "พระจักรพรรดิผู้ทรงกตัญญูและเมตตากรุณา").
== การวิเคราะห์ถึงเล่าเสี้ยน ==
== อ้างอิง ==
หมวดหมู่:จักรพรรดิแห่งจ๊กก๊ก
หมวดหมู่:บุคคลที่เสียชีวิตในปี พ.ศ. 815|บุคคลที่เสียชีวิตในปี พ.ศ. 815
หมวดหมู่:บุคคลที่เกิดในปี พ.ศ. 750
หมวดหมู่:บุคคลในยุคสามก๊ก
หมวดหมู่:บุคคลในยุคราชวงศ์ฮั่นตะวันออก